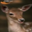
Label: deer